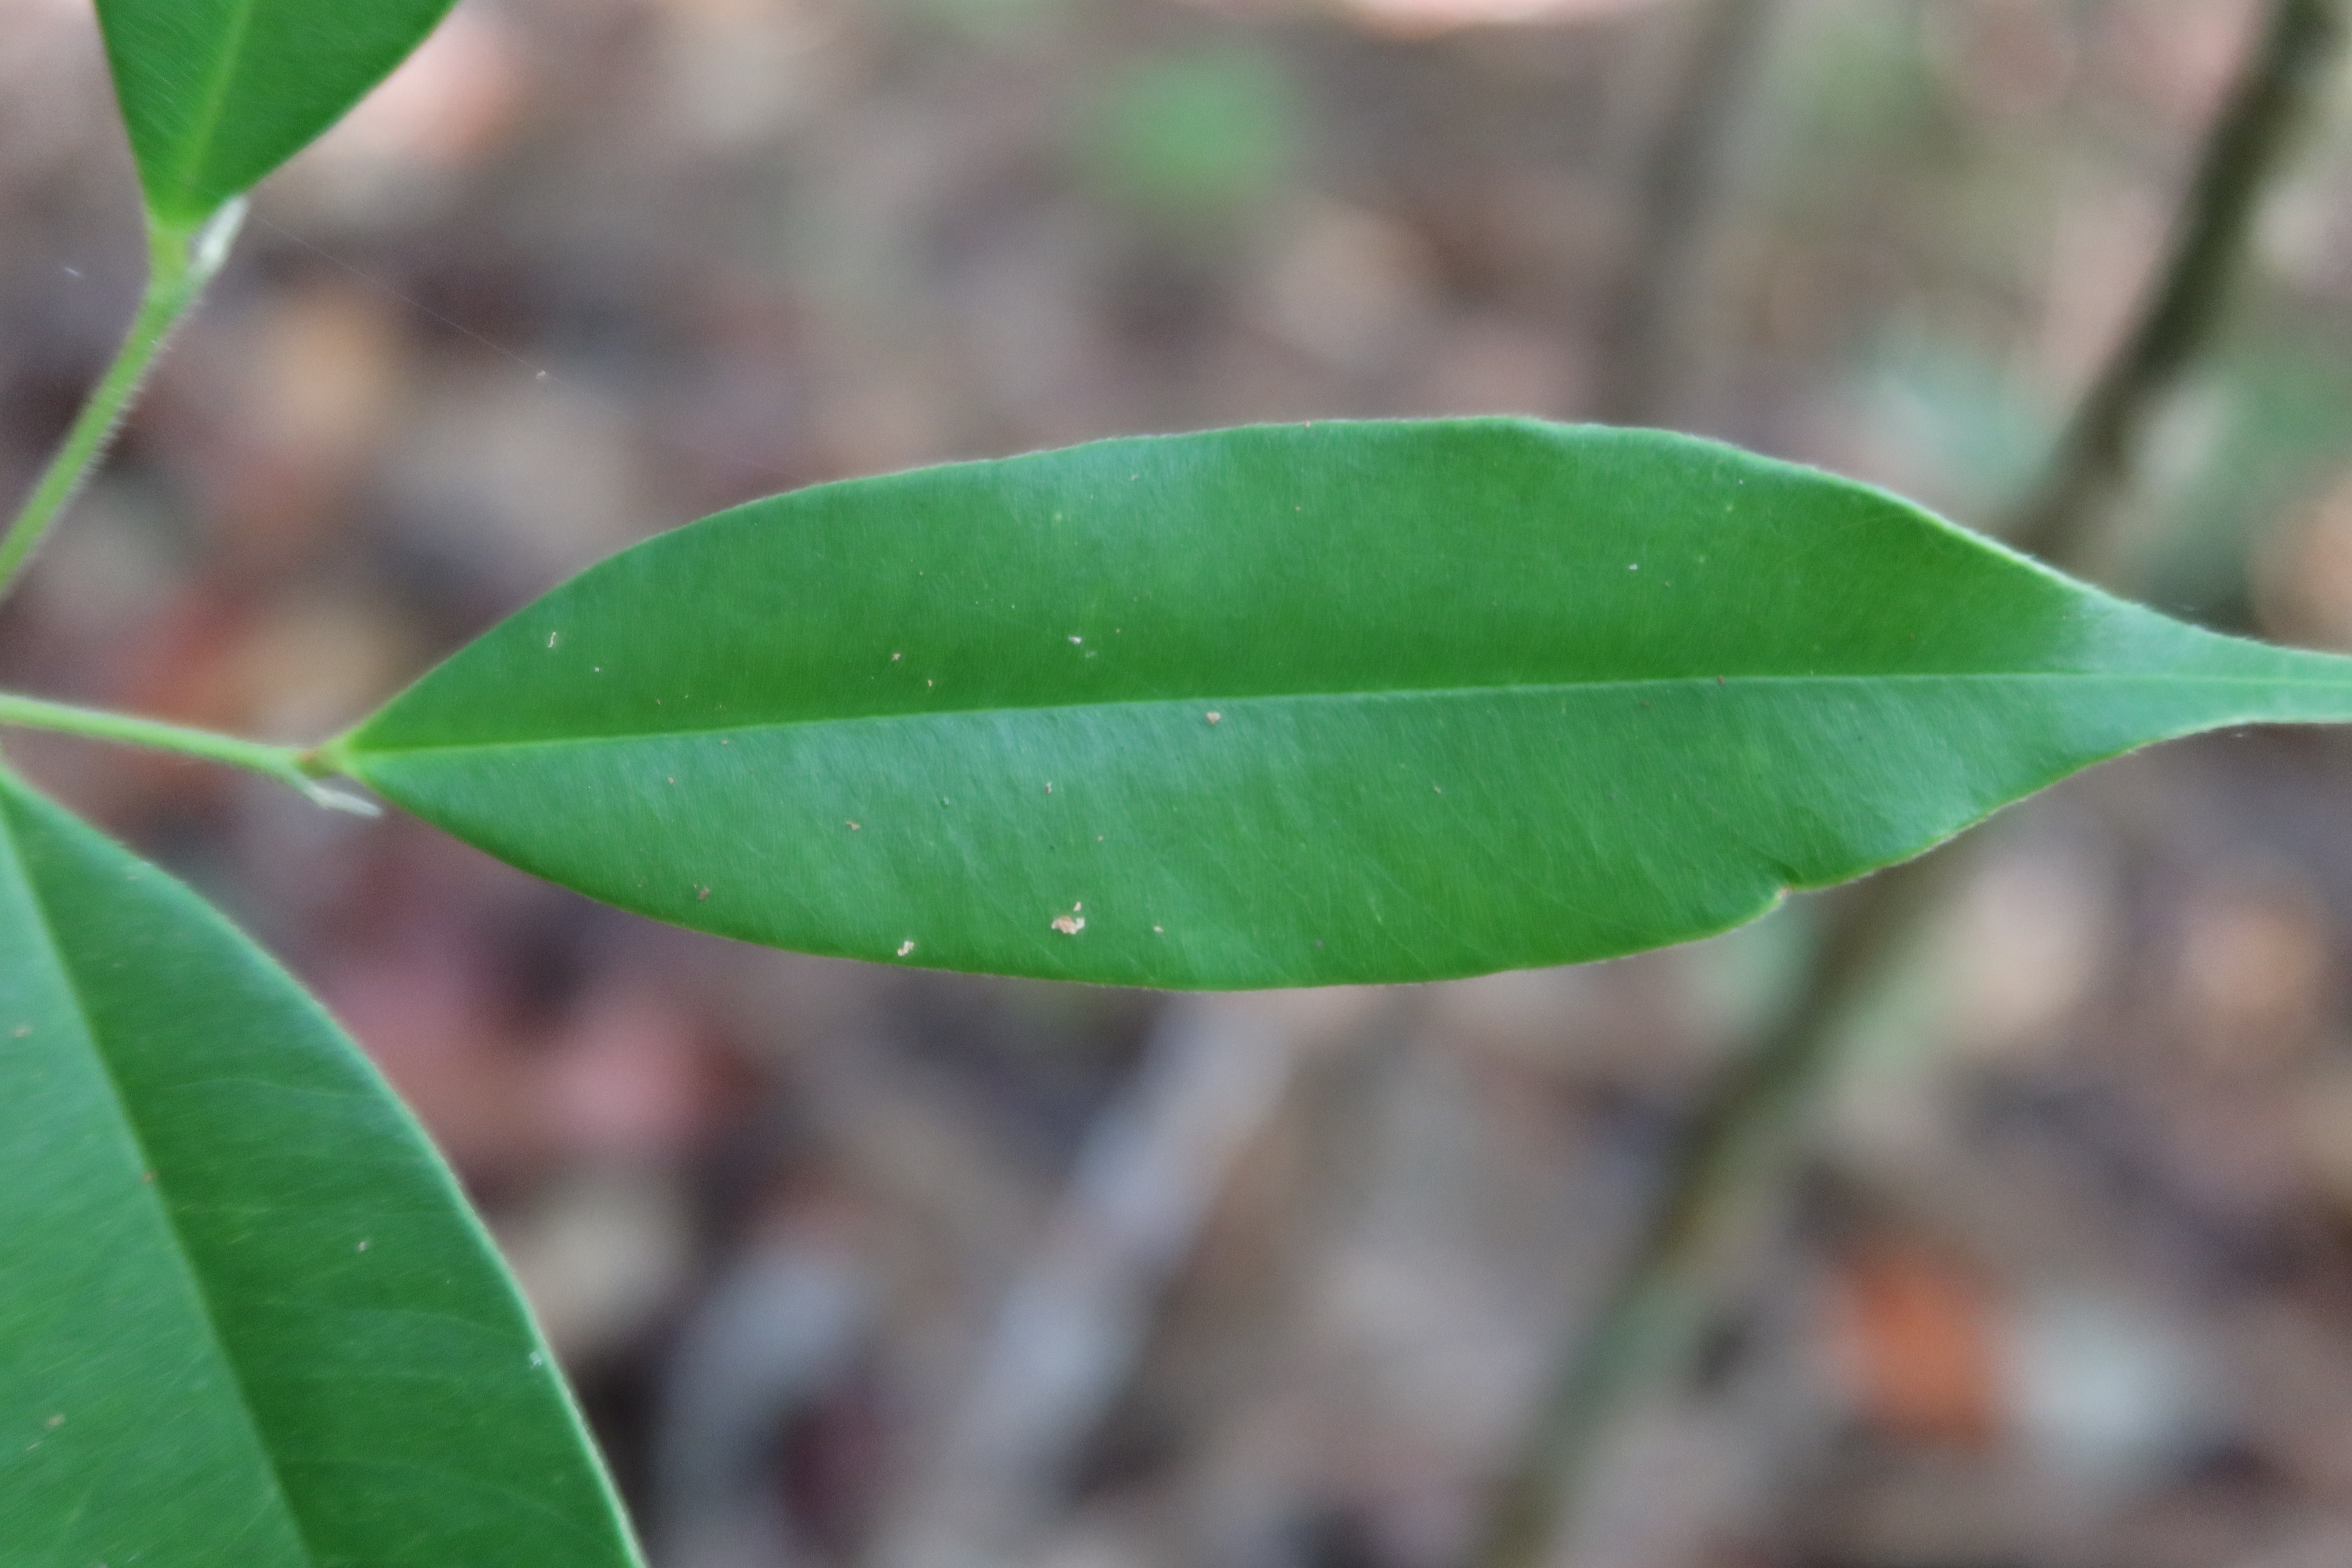
Label: Healthy